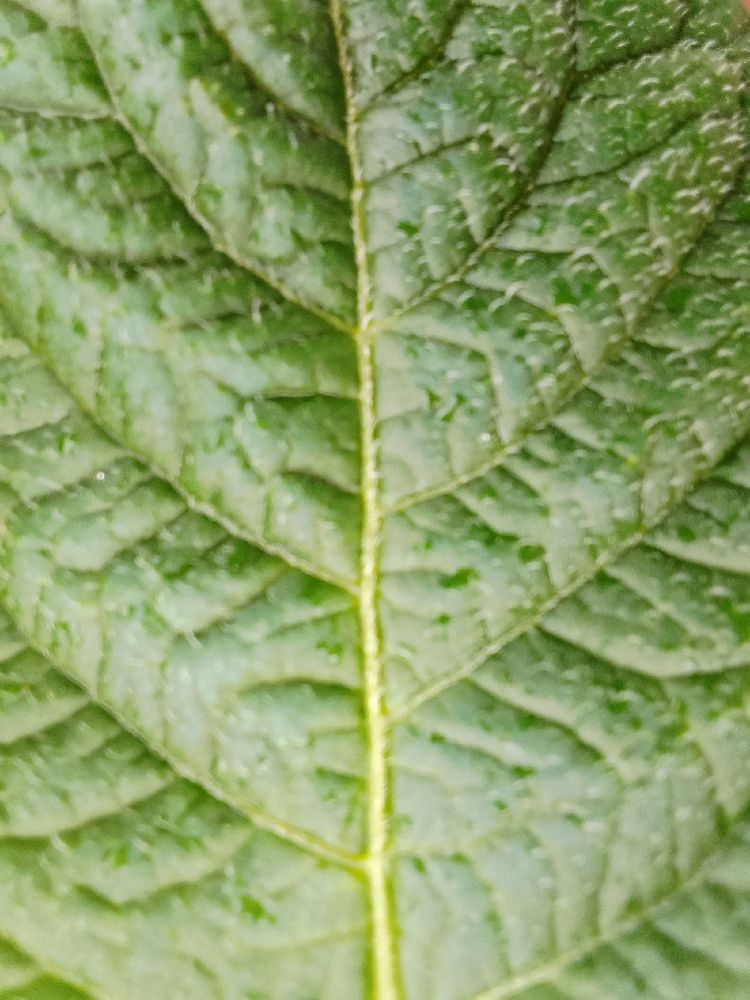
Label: Healthy